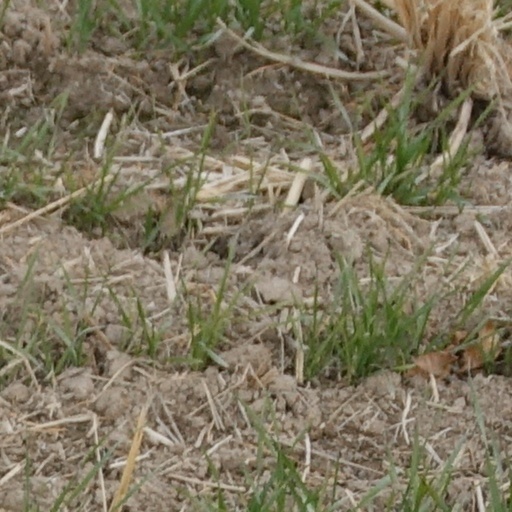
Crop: wheat